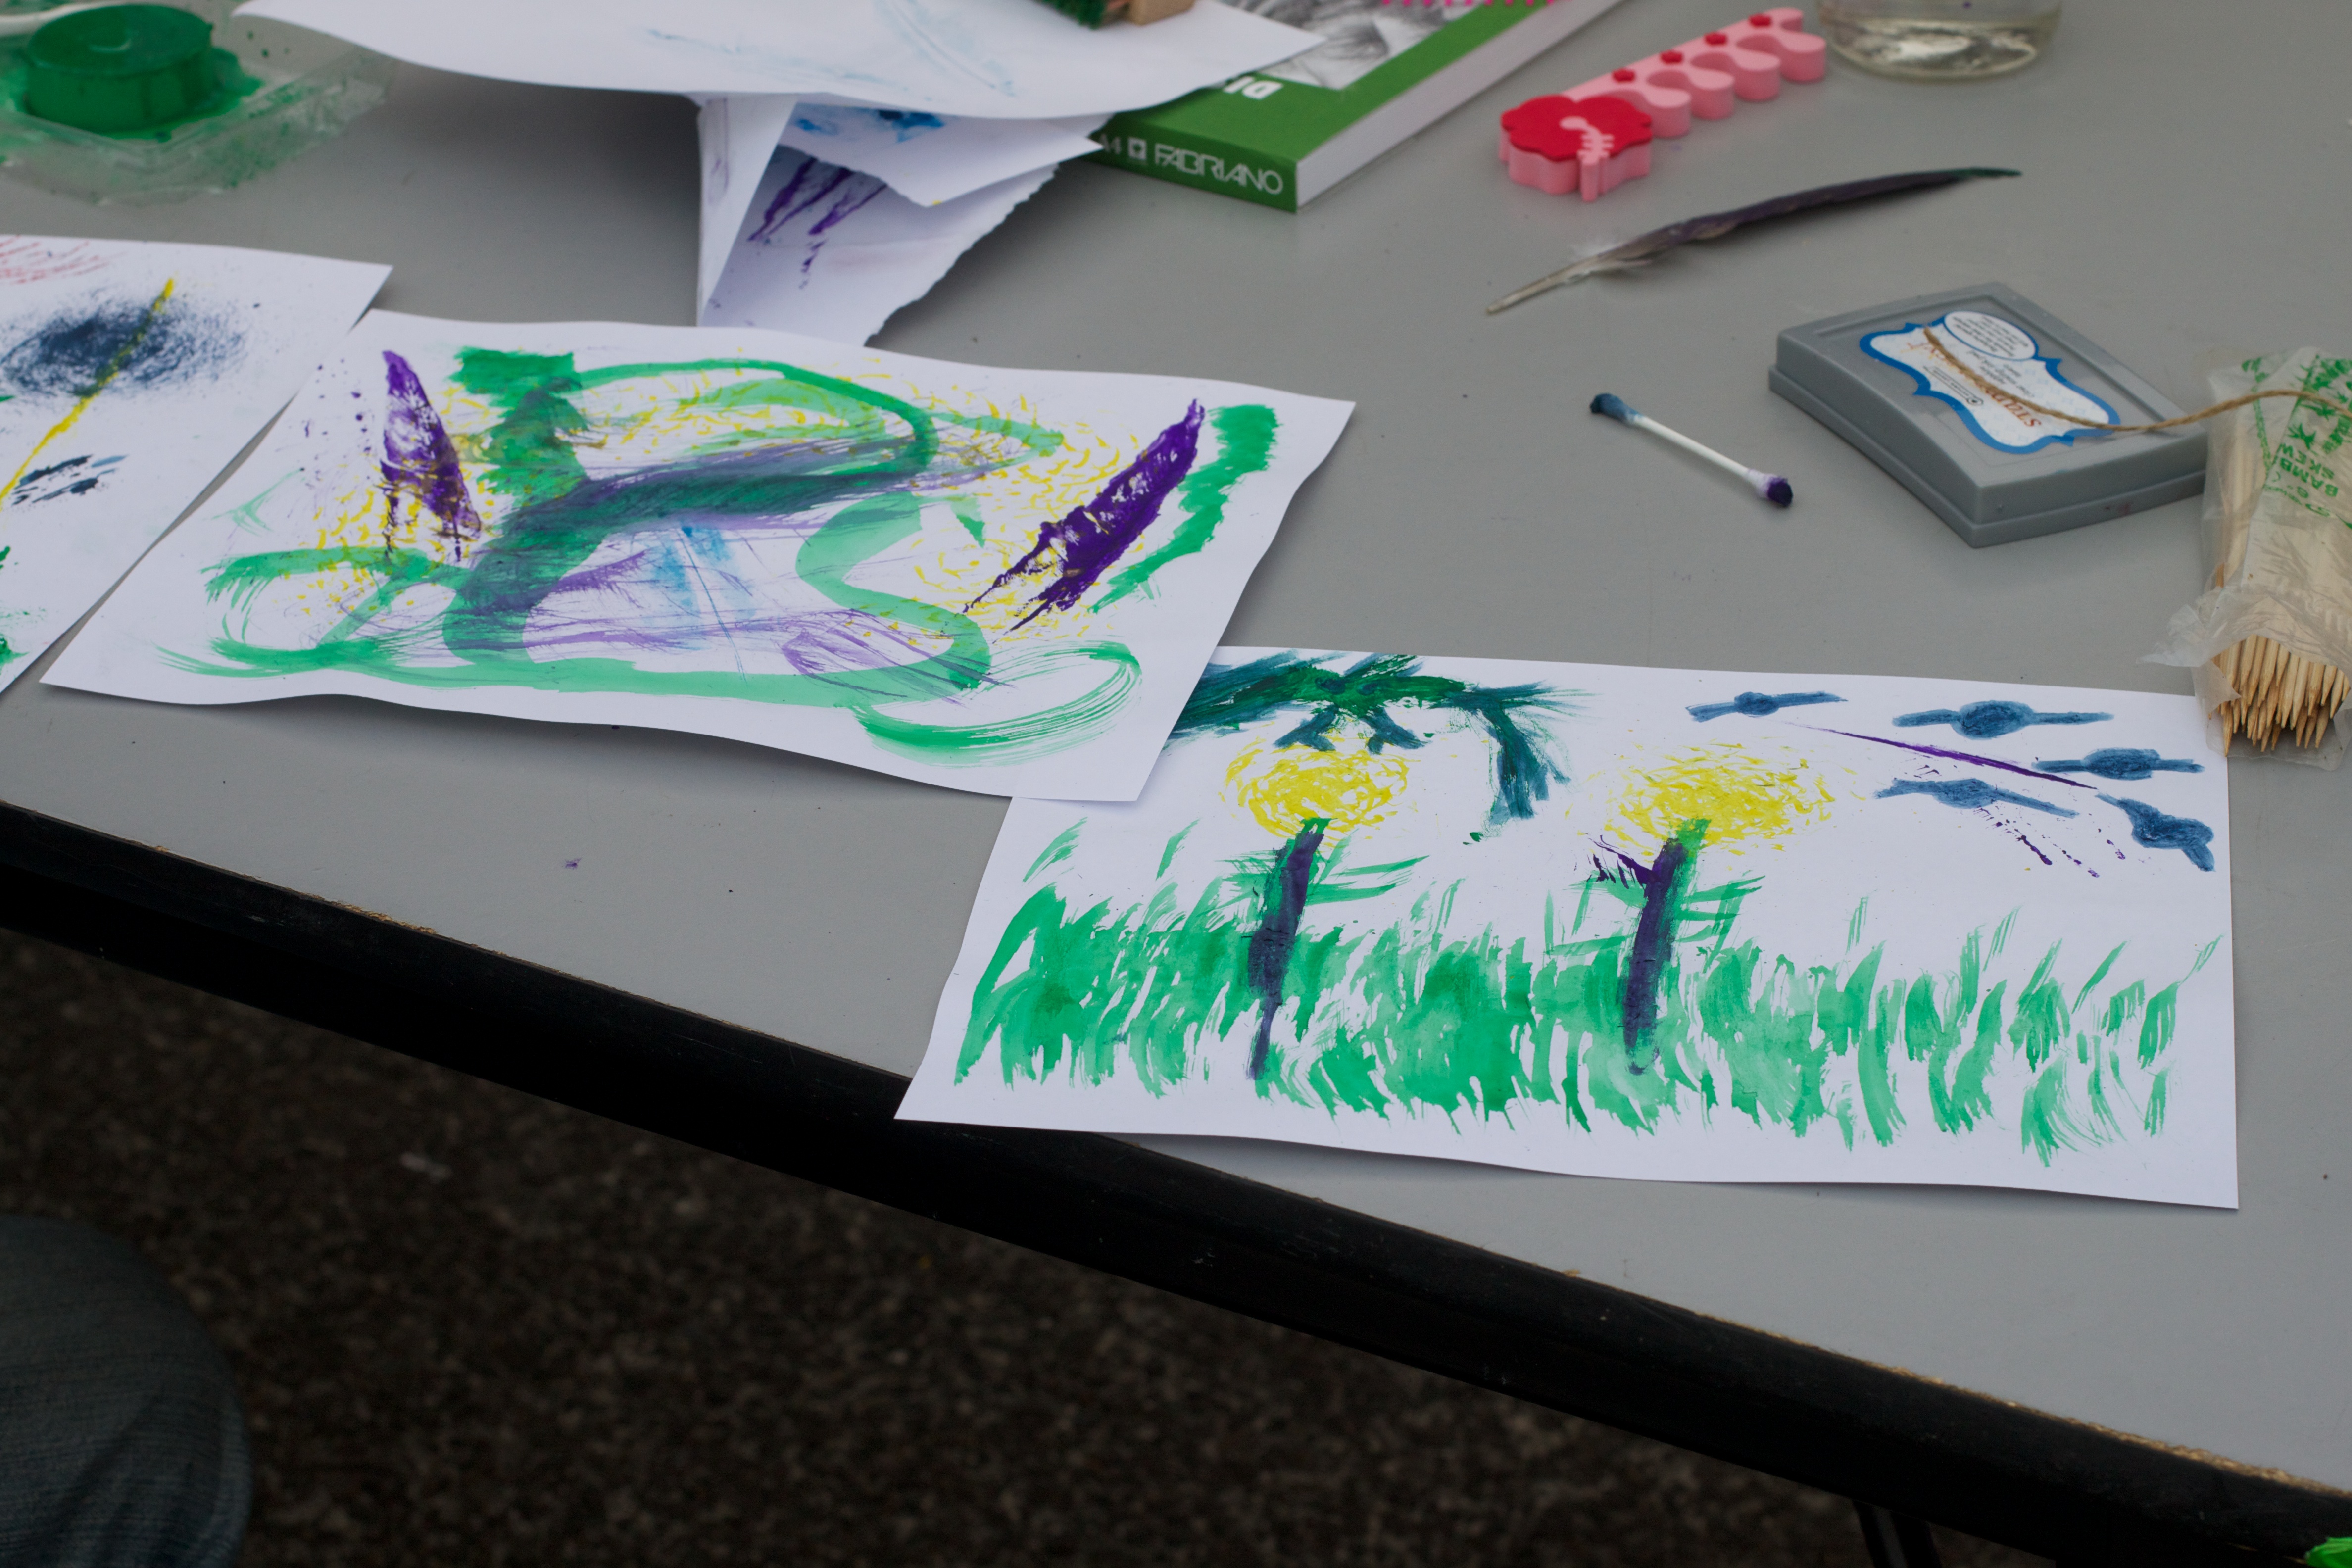
art, drawing, design